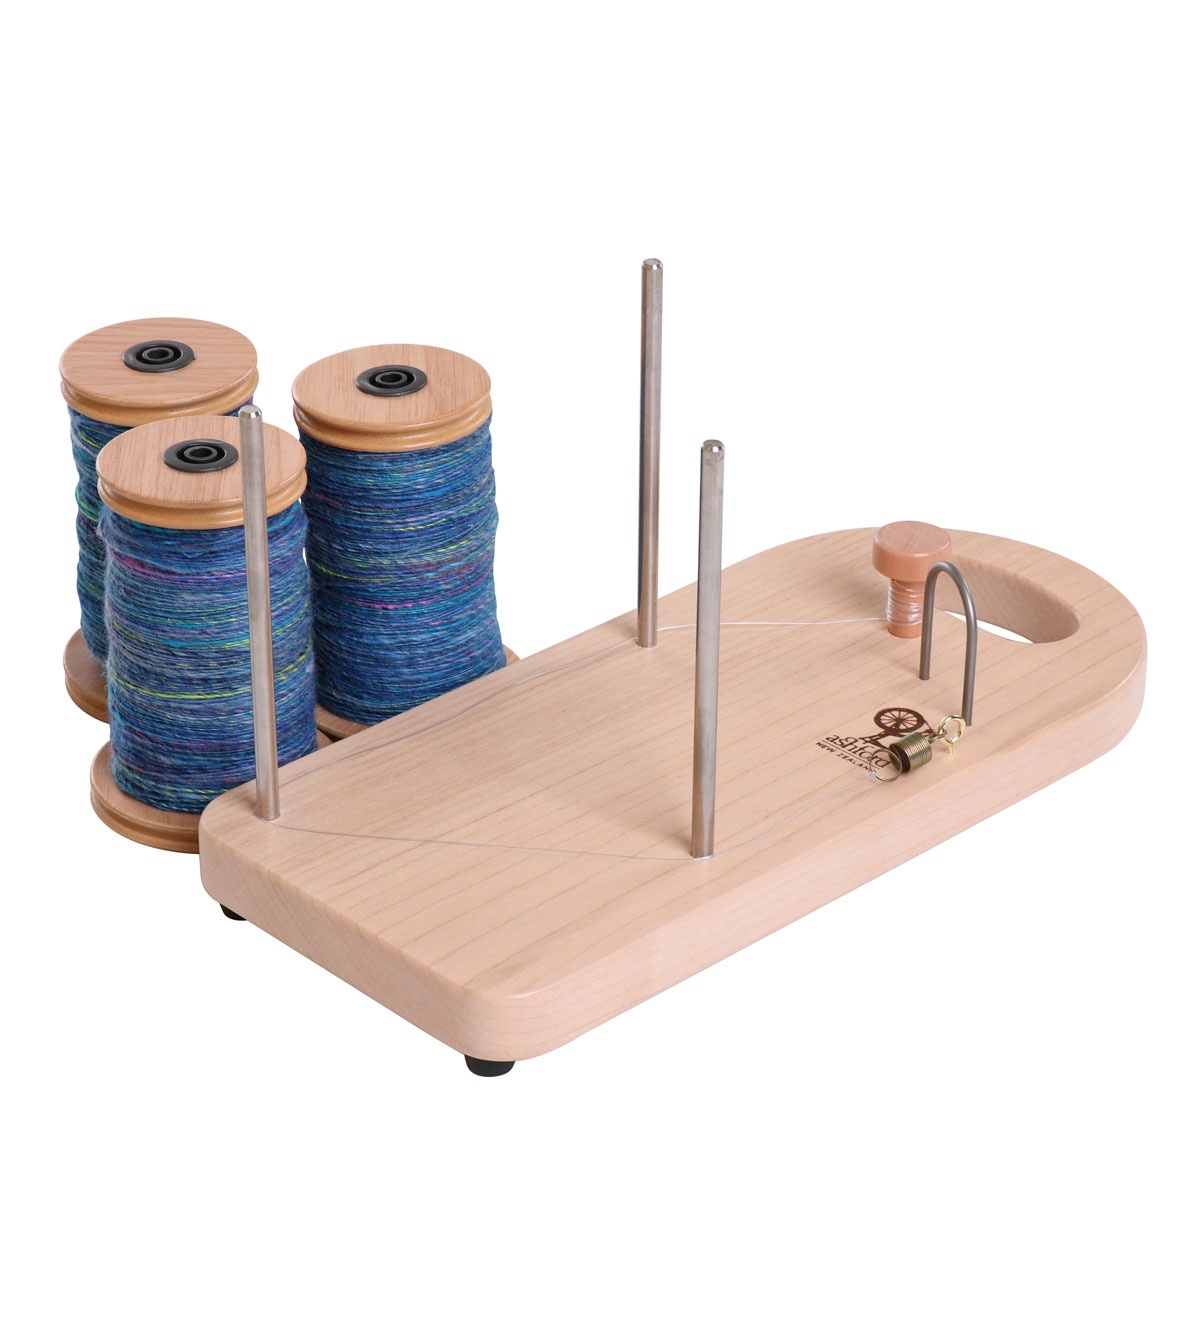
Ashford Tension Lazy Kate
Control your bobbins when plying. Suitable for single and double drive standard and jumbo bobbins. Features Adjustable brake tension Quick and easy bobbin change Stainless steel yarn guide to prevent your yarn from tangling Removeable bobbin pins for storage and transportation Rubber feet for stability Convenient carry handle Solid Silver Beech hardwood
Brand: Ashford- Foxglove Fibers
Category: Arts & Entertainment > Hobbies & Creative Arts > Arts & Crafts > Art & Crafting Tools > Textile Craft Machines > Spinning Wheels